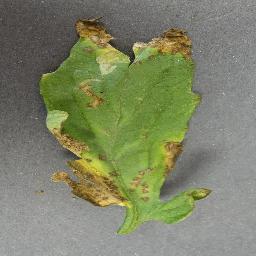
Label: Tomato___Bacterial_spot